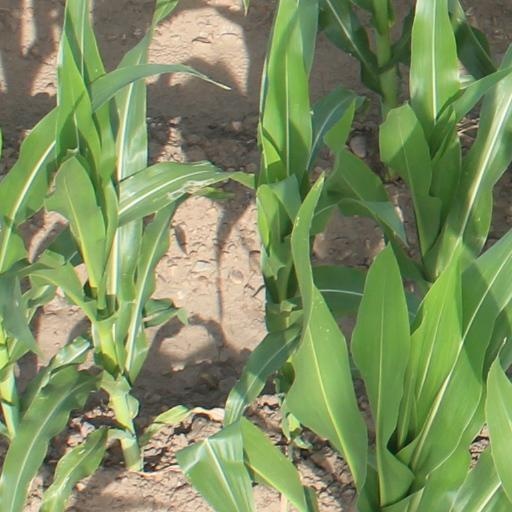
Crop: maize; corn